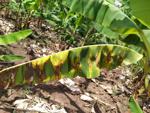
Label: segatoka